Dominant seventh sharp ninth chord

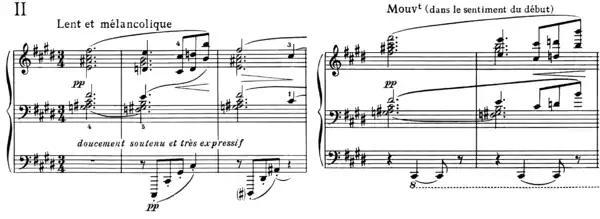
Measures 1–3 and 41–42 of Debussy's "Feuilles Mortes", from his second book of Préludes (1913).

The dominant 79 chord appears in impressionist classical music. An example can be heard in Claude Debussy's "Feuilles Mortes", from his second book of Préludes (1913). There, the unresolved, dissonant ninth chords (at least a "C7" with a "split third" and "added minor ninth") help create, according to Richard Bass, an "utterly sad, desolate character" throughout the piece.